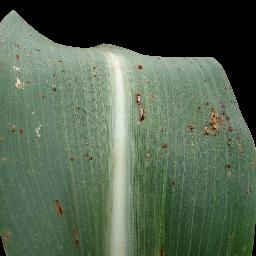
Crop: corn
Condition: (maize)_common_rust